The Zombies

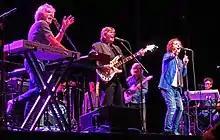
The Zombies performing in September 2019

The Zombies are an English rock band formed in St Albans in 1961. Led by keyboardist/vocalist Rod Argent and lead vocalist Colin Blunstone, the group had their first British and American hit in 1964 with "She's Not There". In the US, two further singles—"Tell Her No" in 1965 and "Time of the Season" in 1968—were also successful.